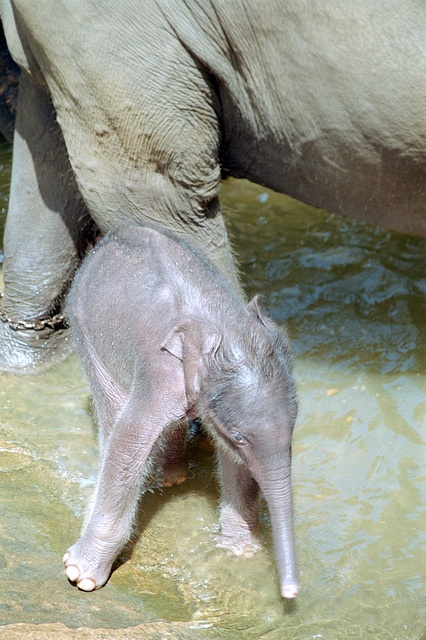
A baby elephant standing in water next to a larger elephant.
A baby elephant stands in the water with an adult elephant.
Baby elephant stands next to an older elephant.
A brand new baby elephant at its mothers feet.
A picture of a baby elephant with the mom